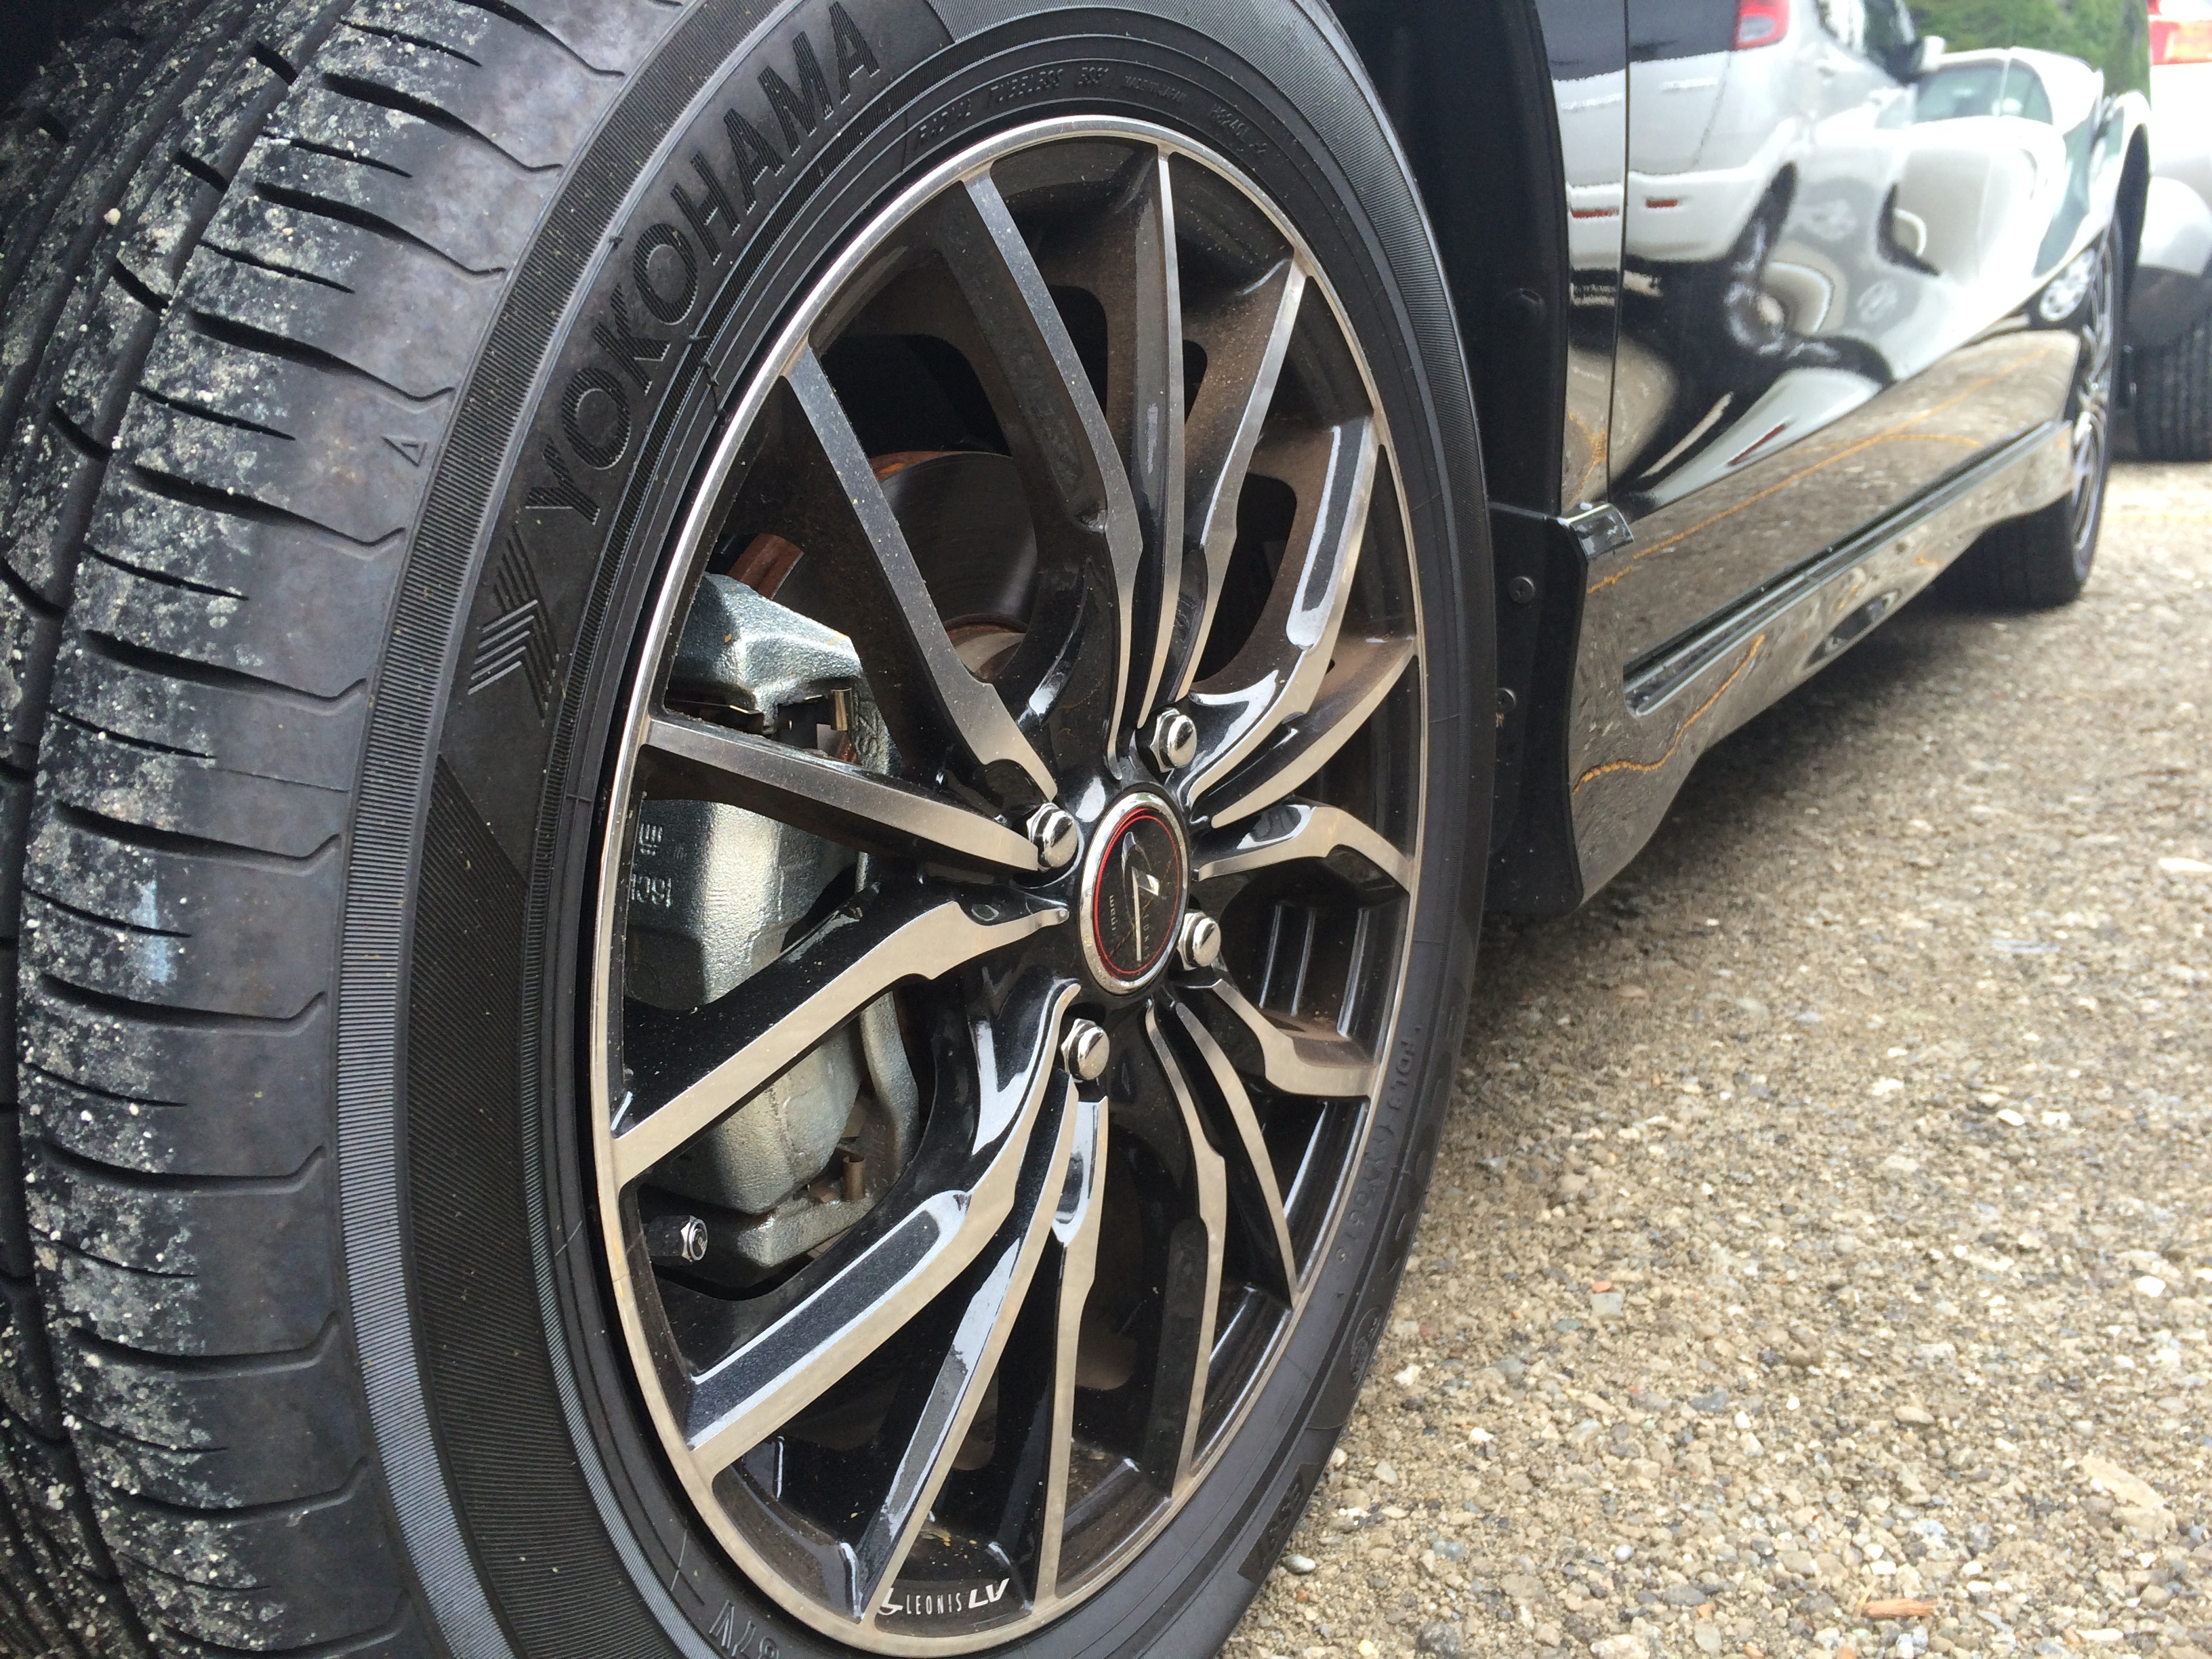
black and white, car, wheel, vehicle, spoke, metal, black, japan, parking lot, tire, automotive, bumper, cool, rim, yokohama, thick, metallic, yokosuka, alloy wheel, auto part, honda car, automobile make, automotive exterior, luxury vehicle, automotive tire, family car